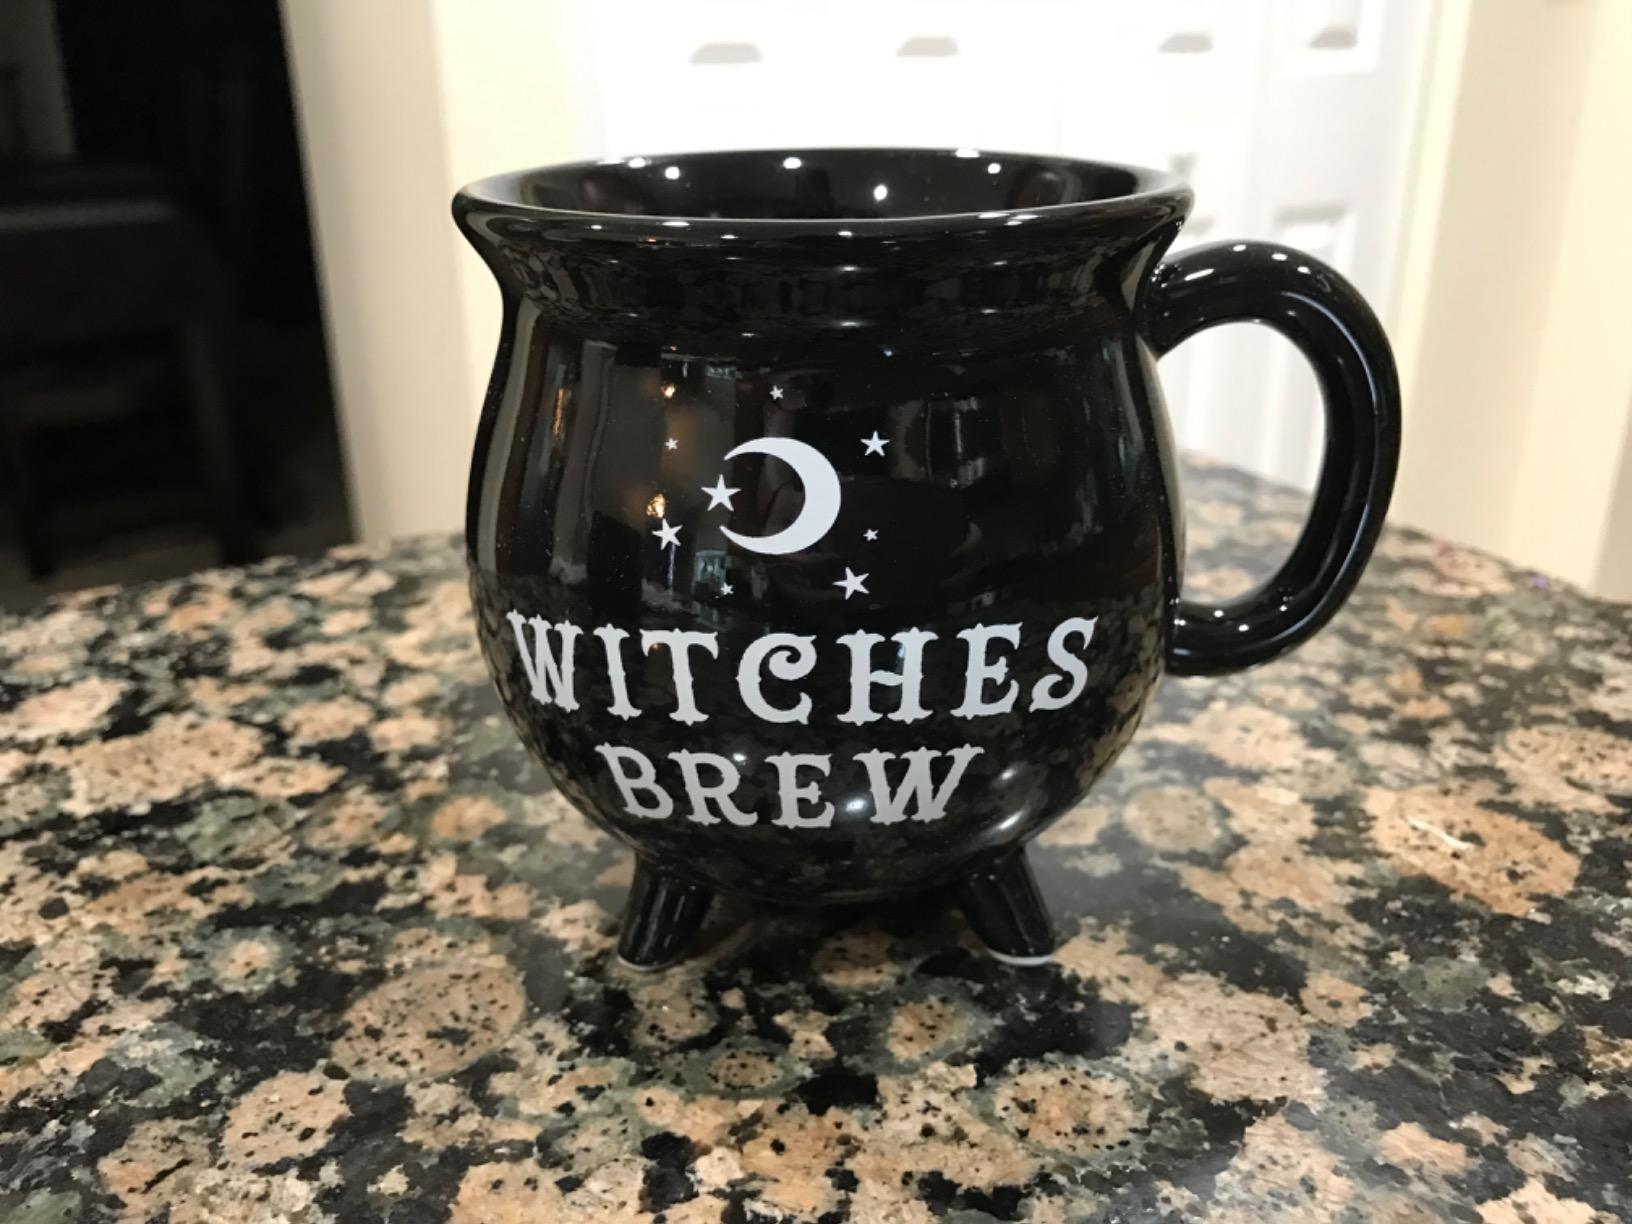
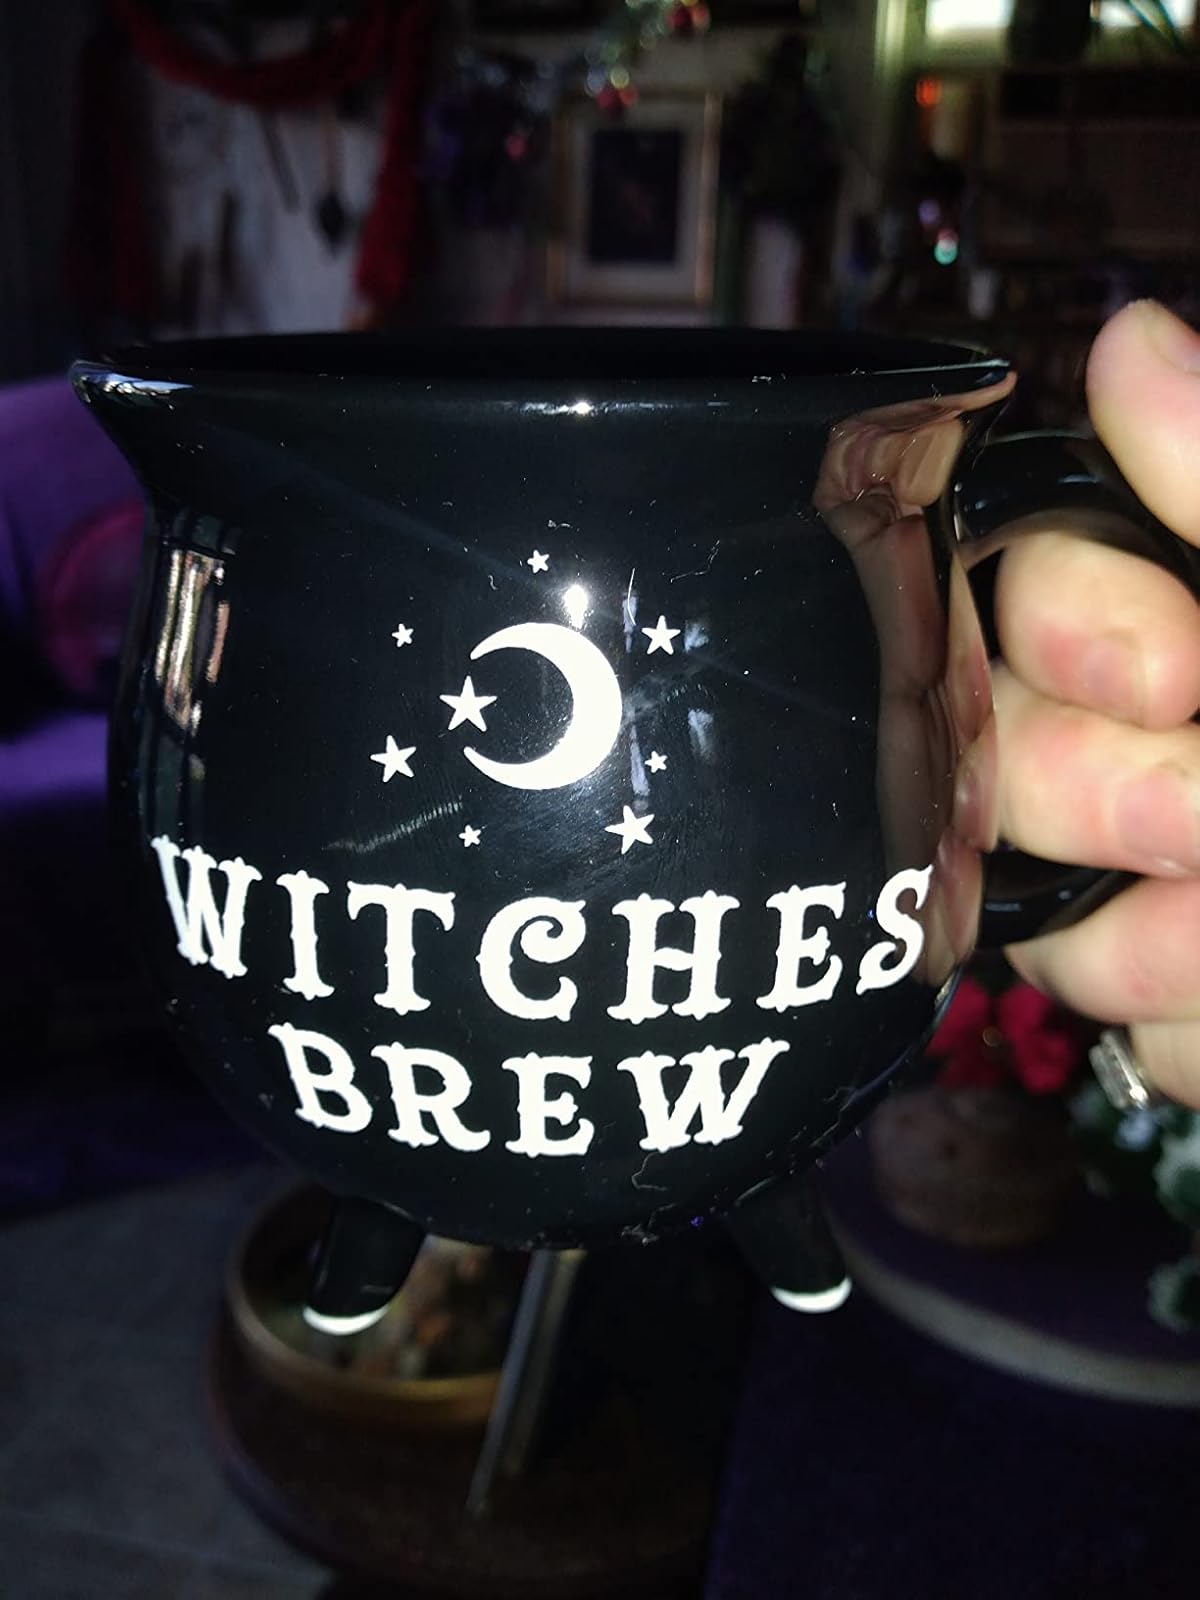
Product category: items_mug
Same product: yes